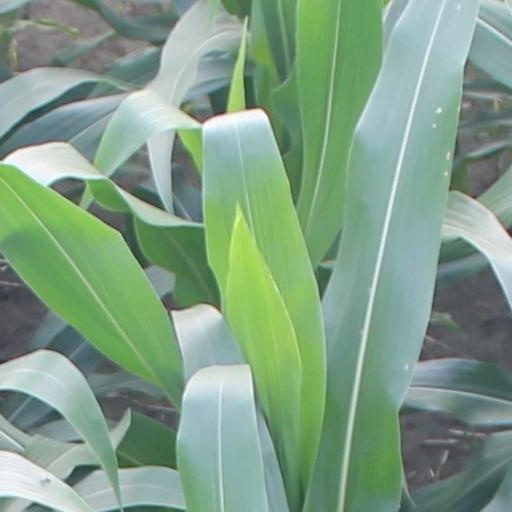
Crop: maize; corn